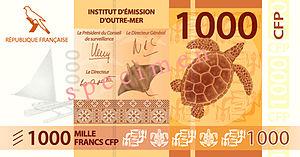
Billet en francs Pacifique (série de 2014)
Le franc Pacifique, ou simplement appelé franc dans l'usage courant, est, avec l'euro, une des deux monnaies officiellement utilisées au sein de la République française. Également connu sous le nom de franc CFP, il a cours dans les collectivités françaises de l’océan Pacifique : Nouvelle-Calédonie, Polynésie française et Wallis-et-Futuna.
Wallis-et-Futuna, ou en forme longue le territoire des îles Wallis et Futuna, est une collectivité d'outre-mer française, formée de trois royaumes coutumiers polynésiens et située dans l’hémisphère sud. Son chef-lieu est Mata Utu et son code postal et INSEE commence par 986.